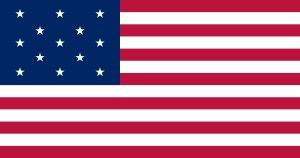
Cet article retrace la chronologie de l'évolution territoriale des États-Unis. Il liste les modifications géographiques intérieures et extérieures de ce pays.